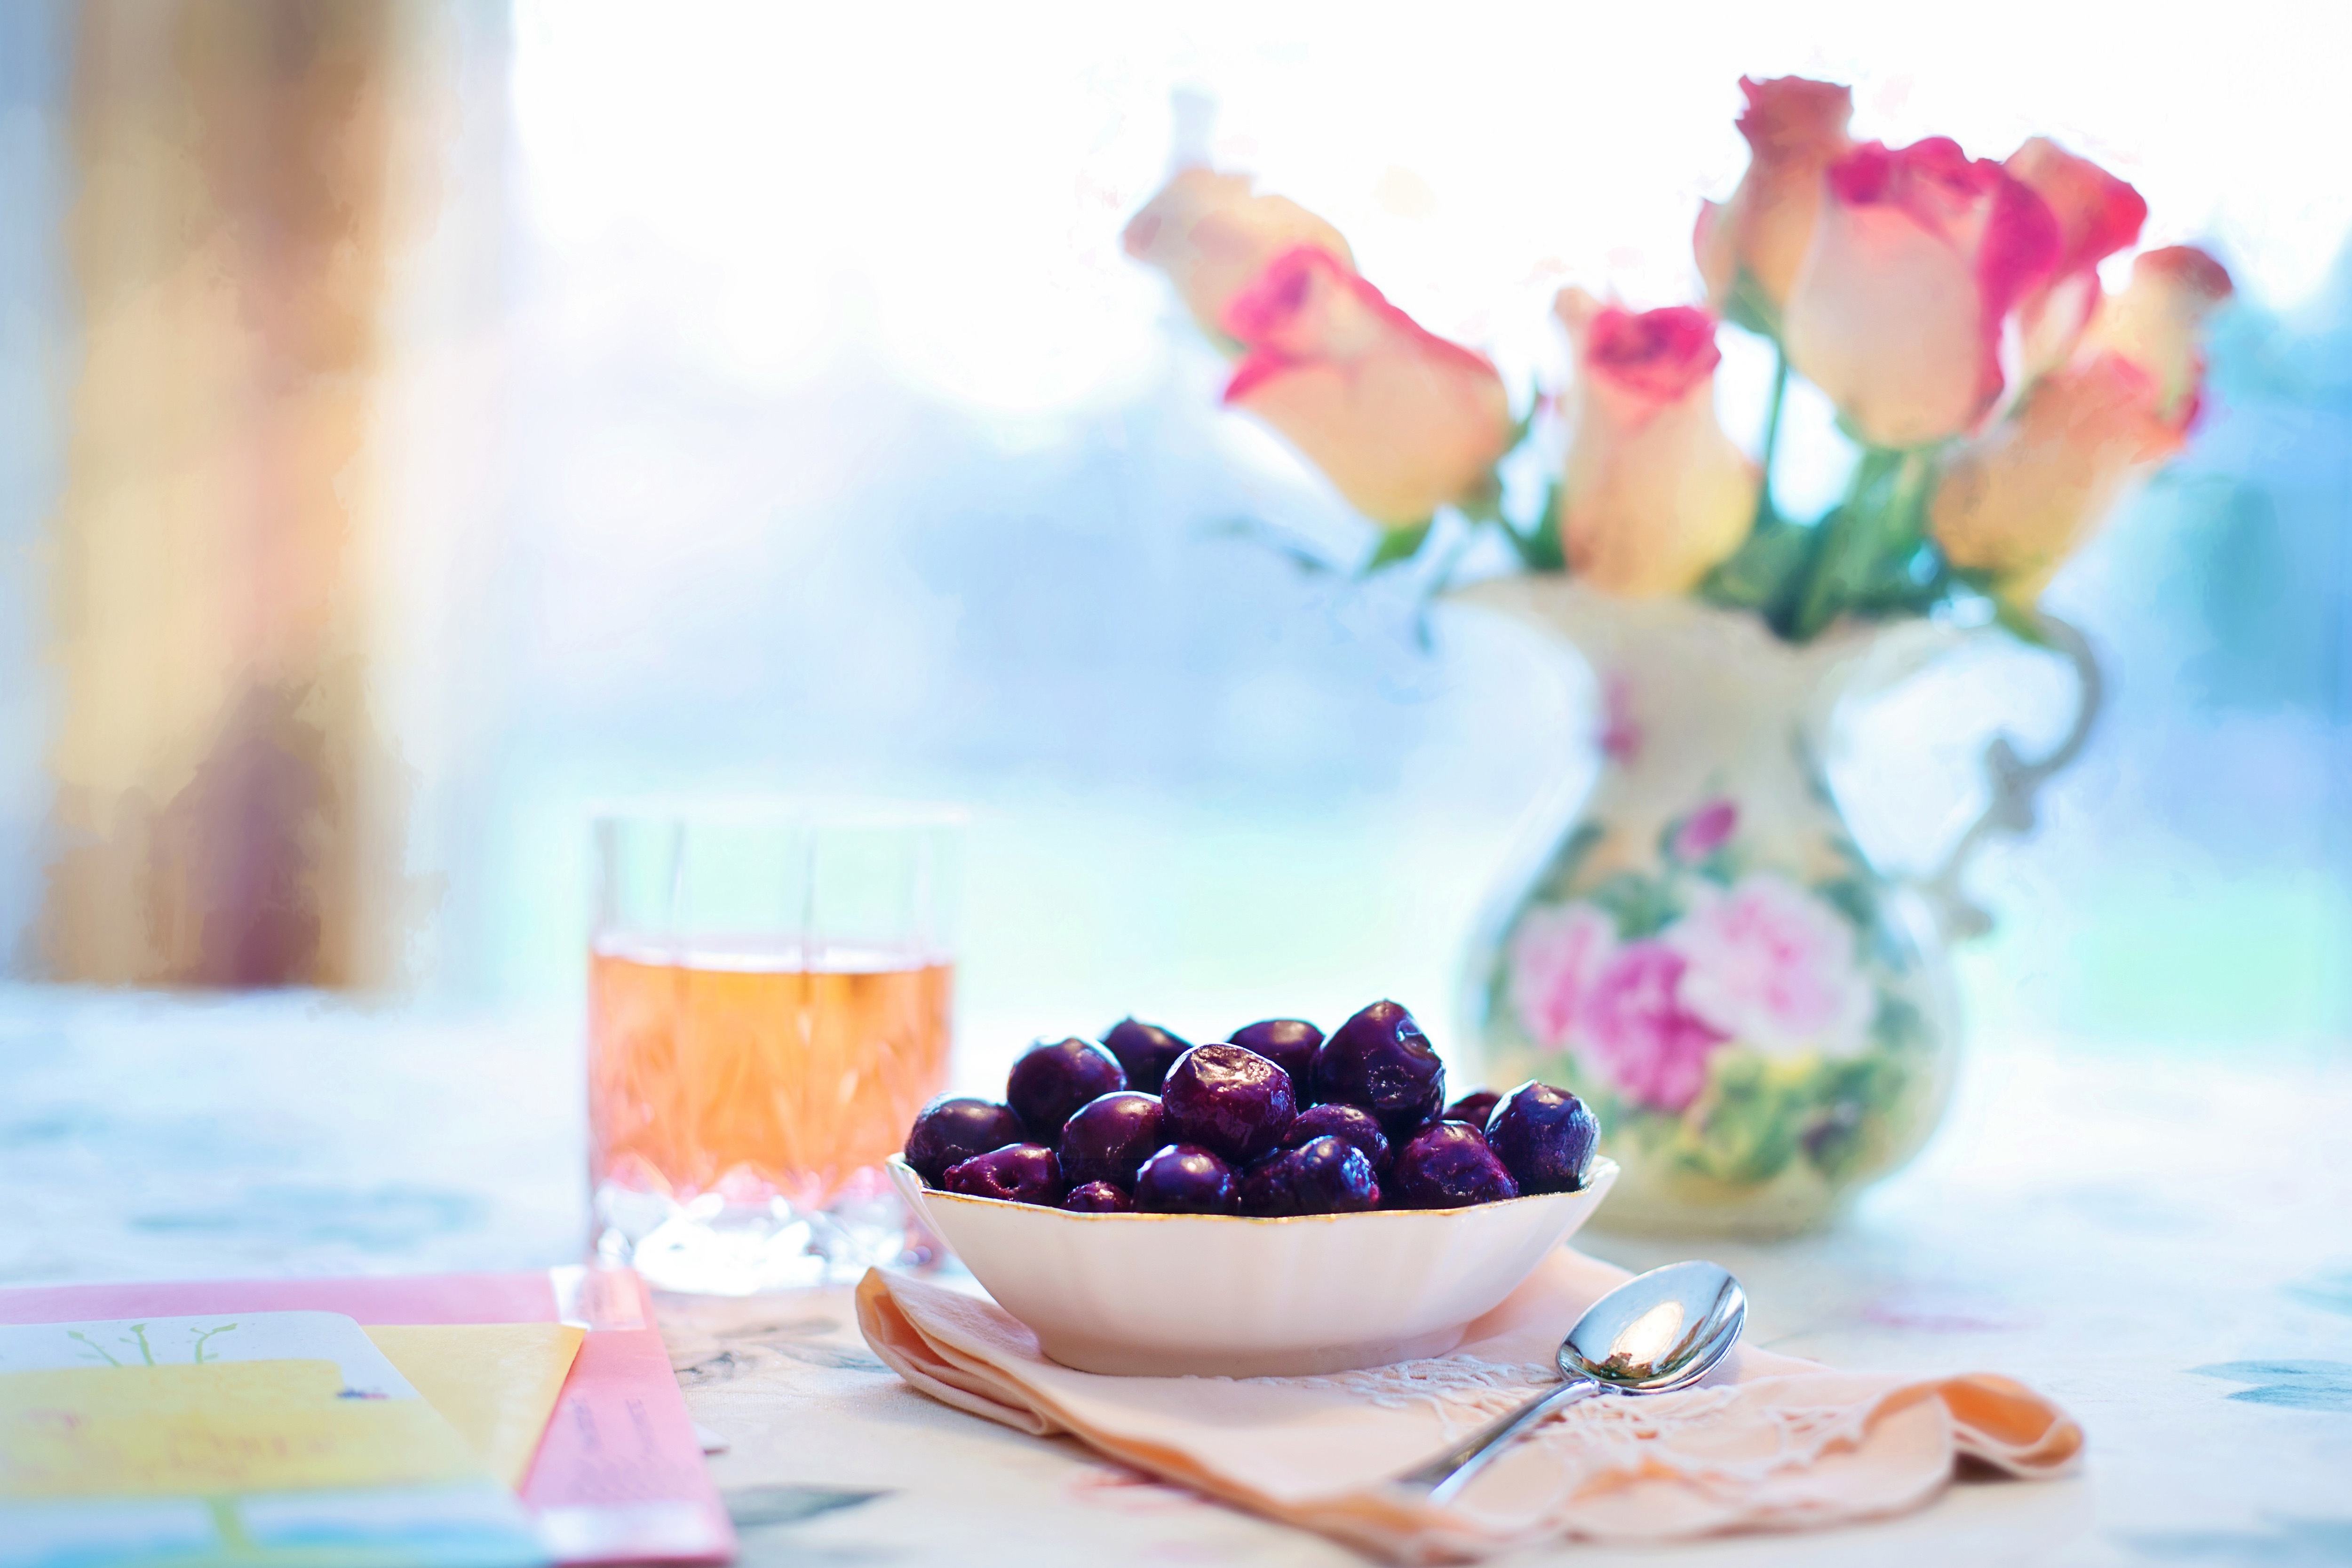
still life, food, still life photography, plant, fruit, table, flower, drink, breakfast, photography, sweetness, petal, cuisine, painting